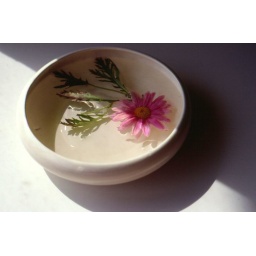
Pink flower in bowl